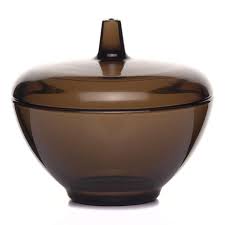
Waste category: glass